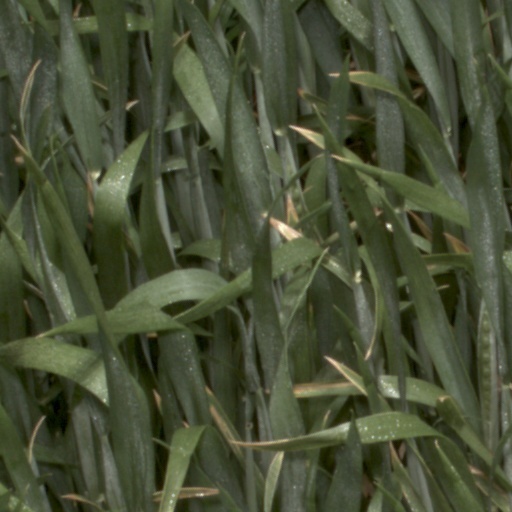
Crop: wheat